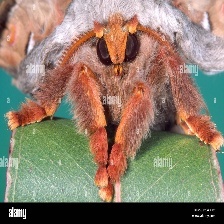
Species: EMPEROR GUM MOTH